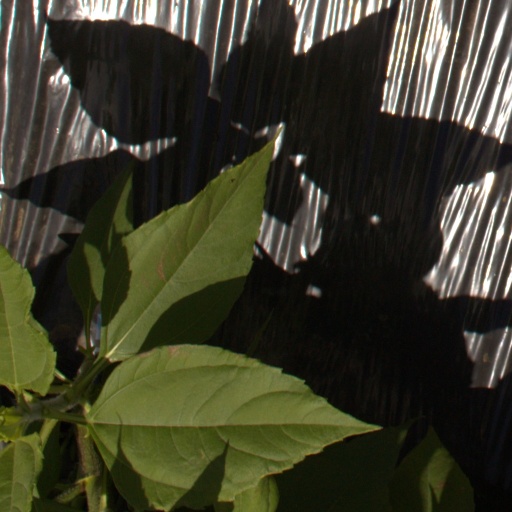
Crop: Jerusalem artichoke